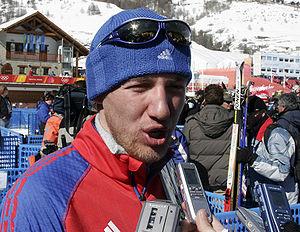
Ievgueni Aleksandrovitch Dementiev, né le 17 janvier 1983 à khanty-Mansiisk, est un skieur de fond russe. Sa première médaille internationale date de 2003 où il remporta une médaille d'or aux Championnats du monde junior. Lors des Jeux olympiques d'hiver de Turin il gagna deux médailles une d'or et une d'argent. Il a été contrôlé positif à l'EPO lors de la mass-start de Val di Fiemme comptant pour le Tour de Ski 2009 et risque une suspension.